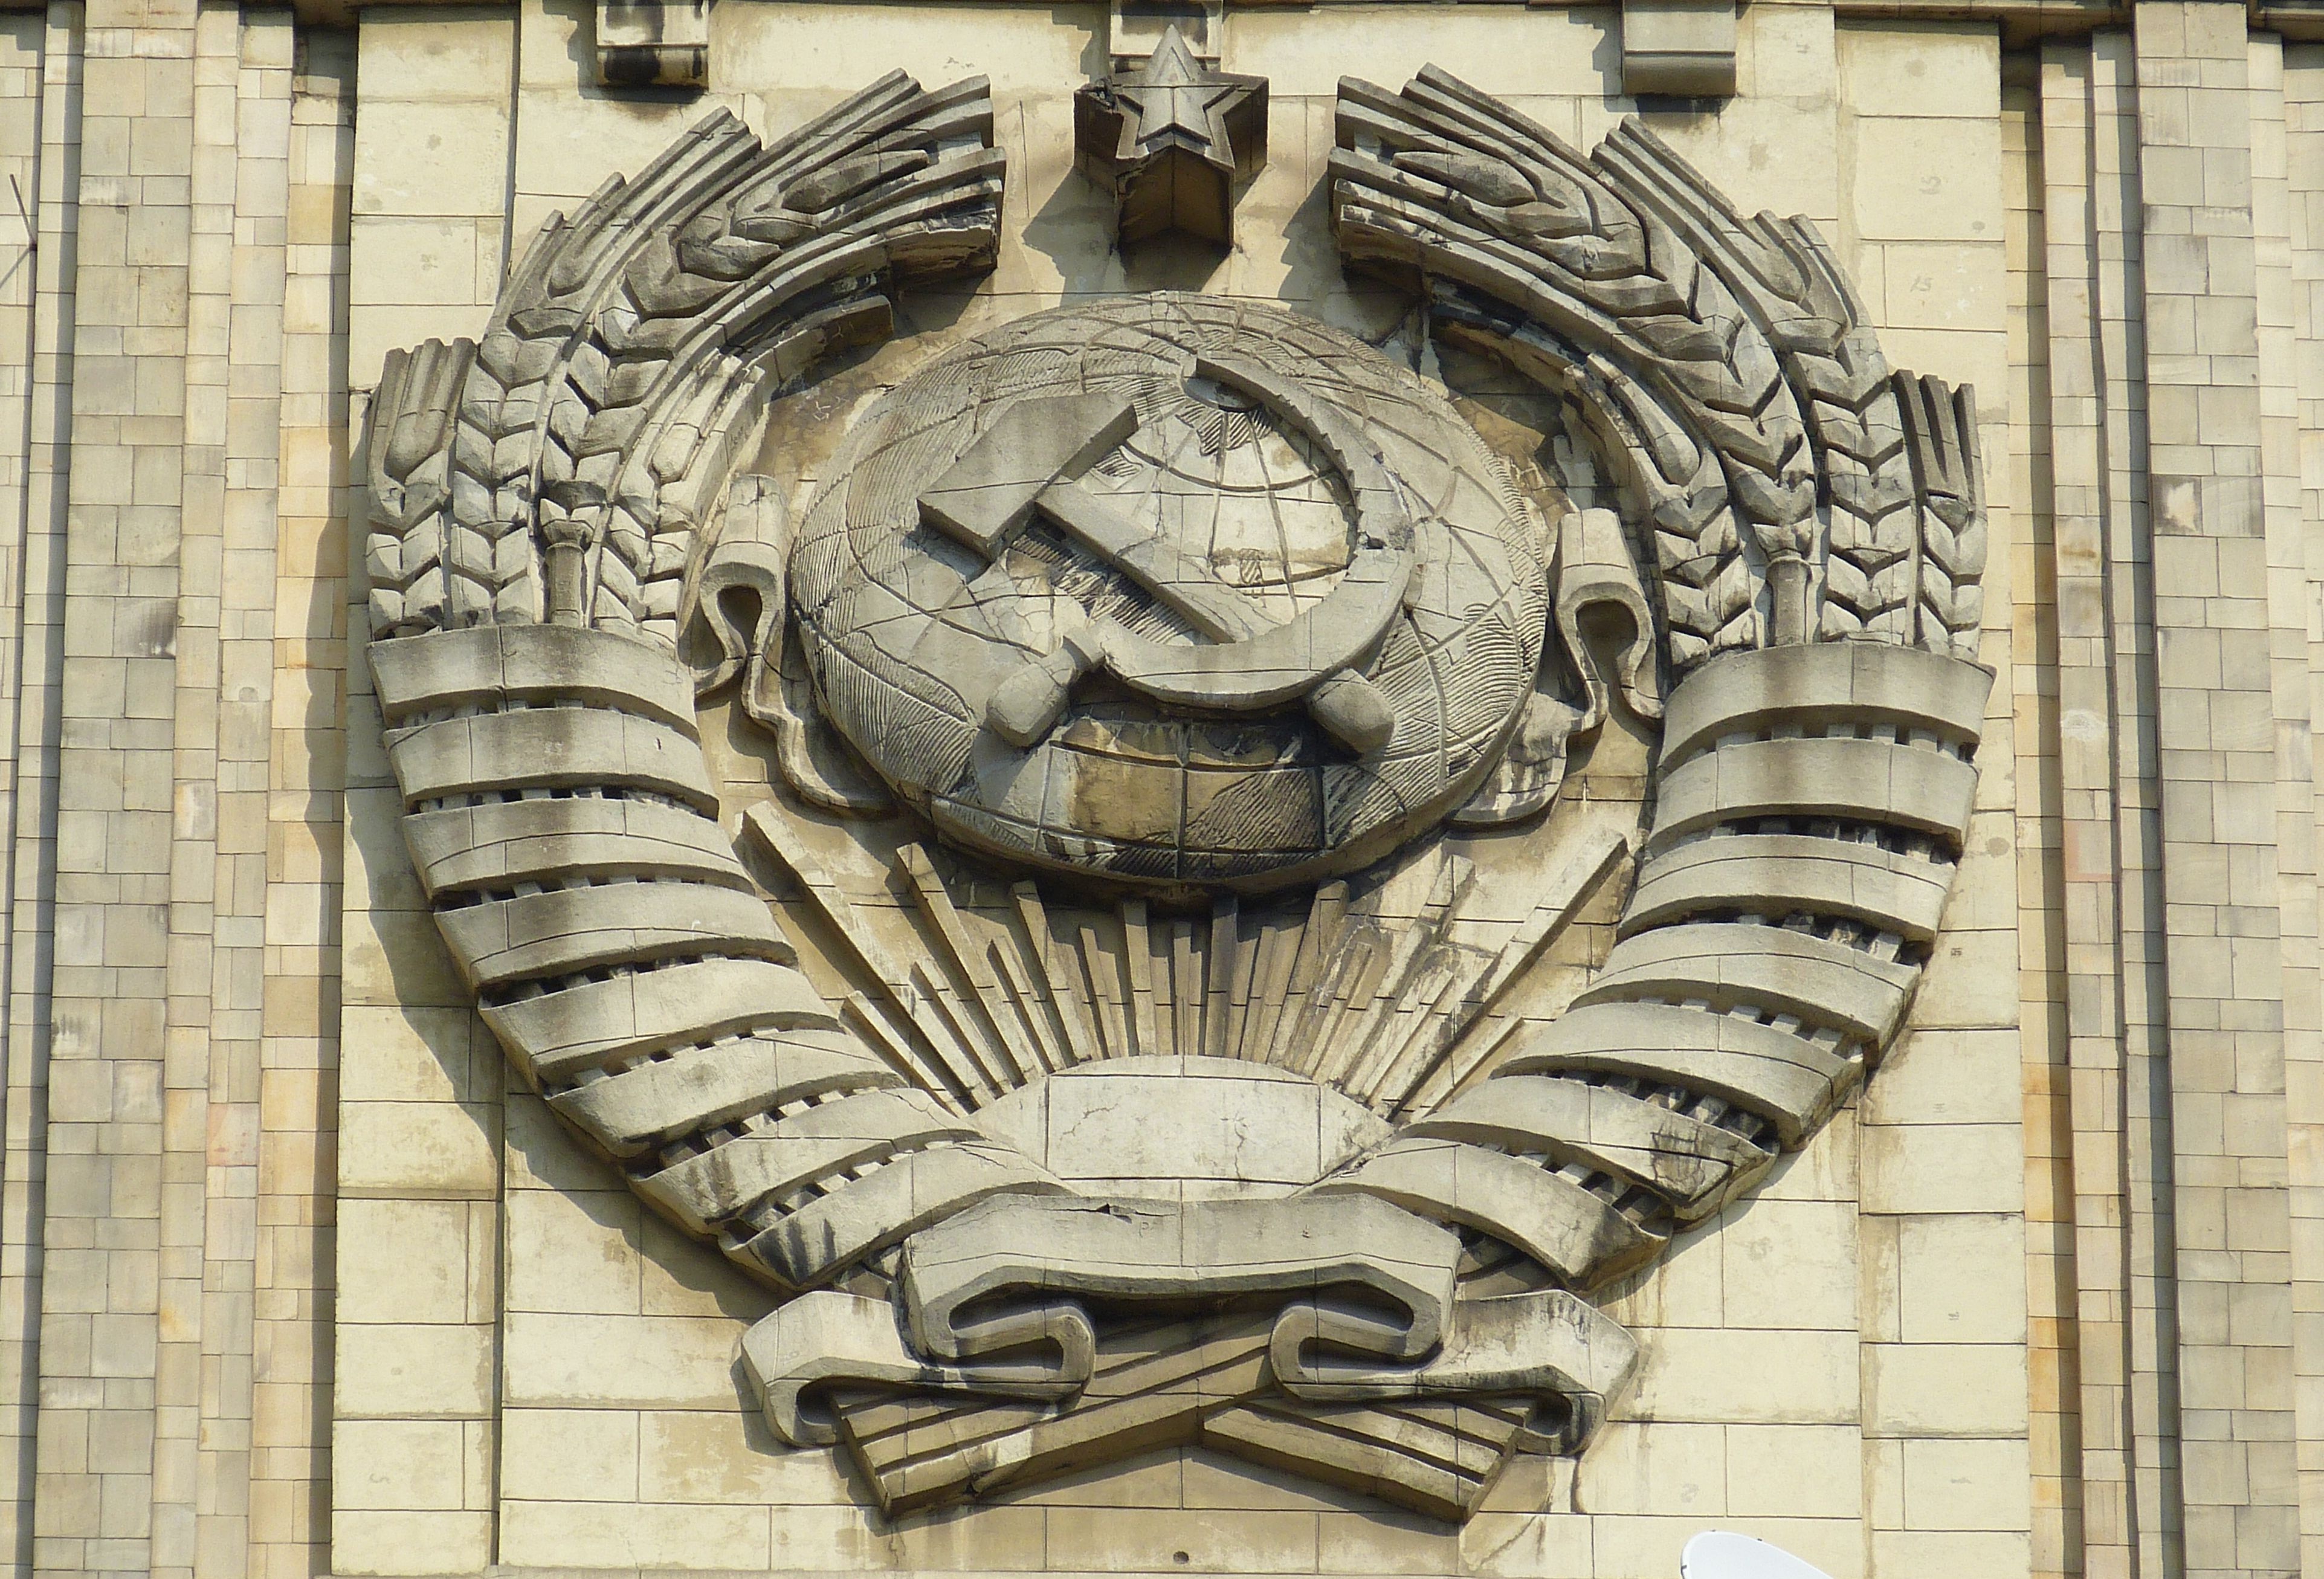
statue, hammer, emblem, sculpture, capital, art, drawing, temple, moscow, carving, russia, relief, coat of arms, ministry of foreign affairs, sickle, berrascht, ancient history